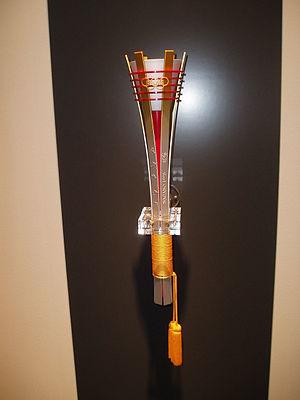
La flamme olympique, appelée aussi torche olympique ou flambeau olympique bien que le Comité international olympique fasse une distinction entre ces termes, est un symbole de l'idéal olympique. Elle fait partie du cérémonial des Jeux olympiques : allumage puis relais de la flamme olympique, le dernier relayeur faisant le tour du stade avant de rejoindre une vasque qu'il embrase grâce à sa torche.
Les Jeux olympiques d'hiver de 1998, officiellement connus comme les XVIIIᵉˢ Jeux olympiques d'hiver, ont lieu à Nagano au Japon du 7 au 22 février 1998. La ville était déjà candidate pour accueillir les Jeux olympiques d'hiver de 1940 ainsi que ceux de 1972, mais elle a à chaque fois été éliminée au niveau des sélections japonaises. Nagano obtient l'organisation des Jeux lors de sa troisième candidature en s'imposant face aux villes d'Aoste en Italie, Jaca en Espagne, Östersund en Suède et Salt Lake City aux États-Unis. C'est la troisième fois qu'une ville japonaise organise les Jeux olympiques, après Tokyo en 1964 et Sapporo en 1972. Tous les sites des compétitions se situent dans la préfecture de Nagano. Ils sont financés par les communes, la préfecture et l'État japonais. Le comité d'organisation, dont les recettes proviennent en grande partie des droits de télédiffusion et des sponsors, prend en charge tous les autres frais d'organisation.